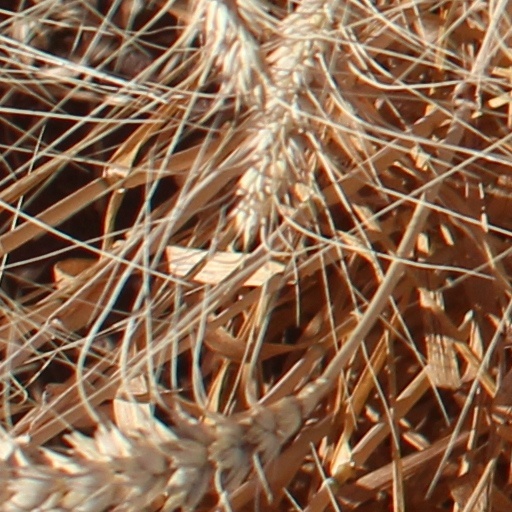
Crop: wheat